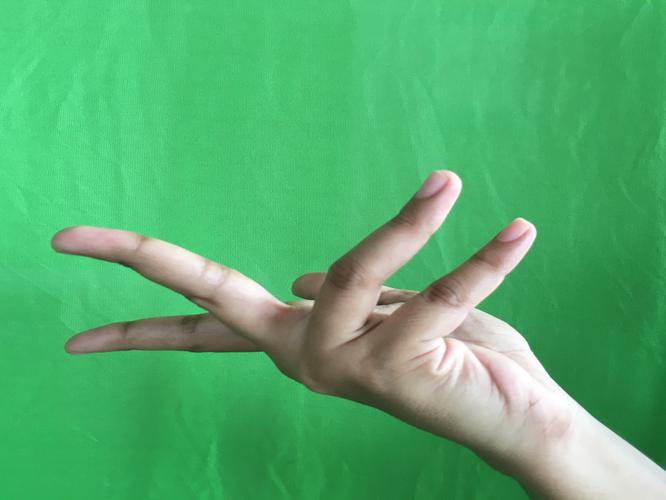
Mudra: Alapadmam
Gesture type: single_hand